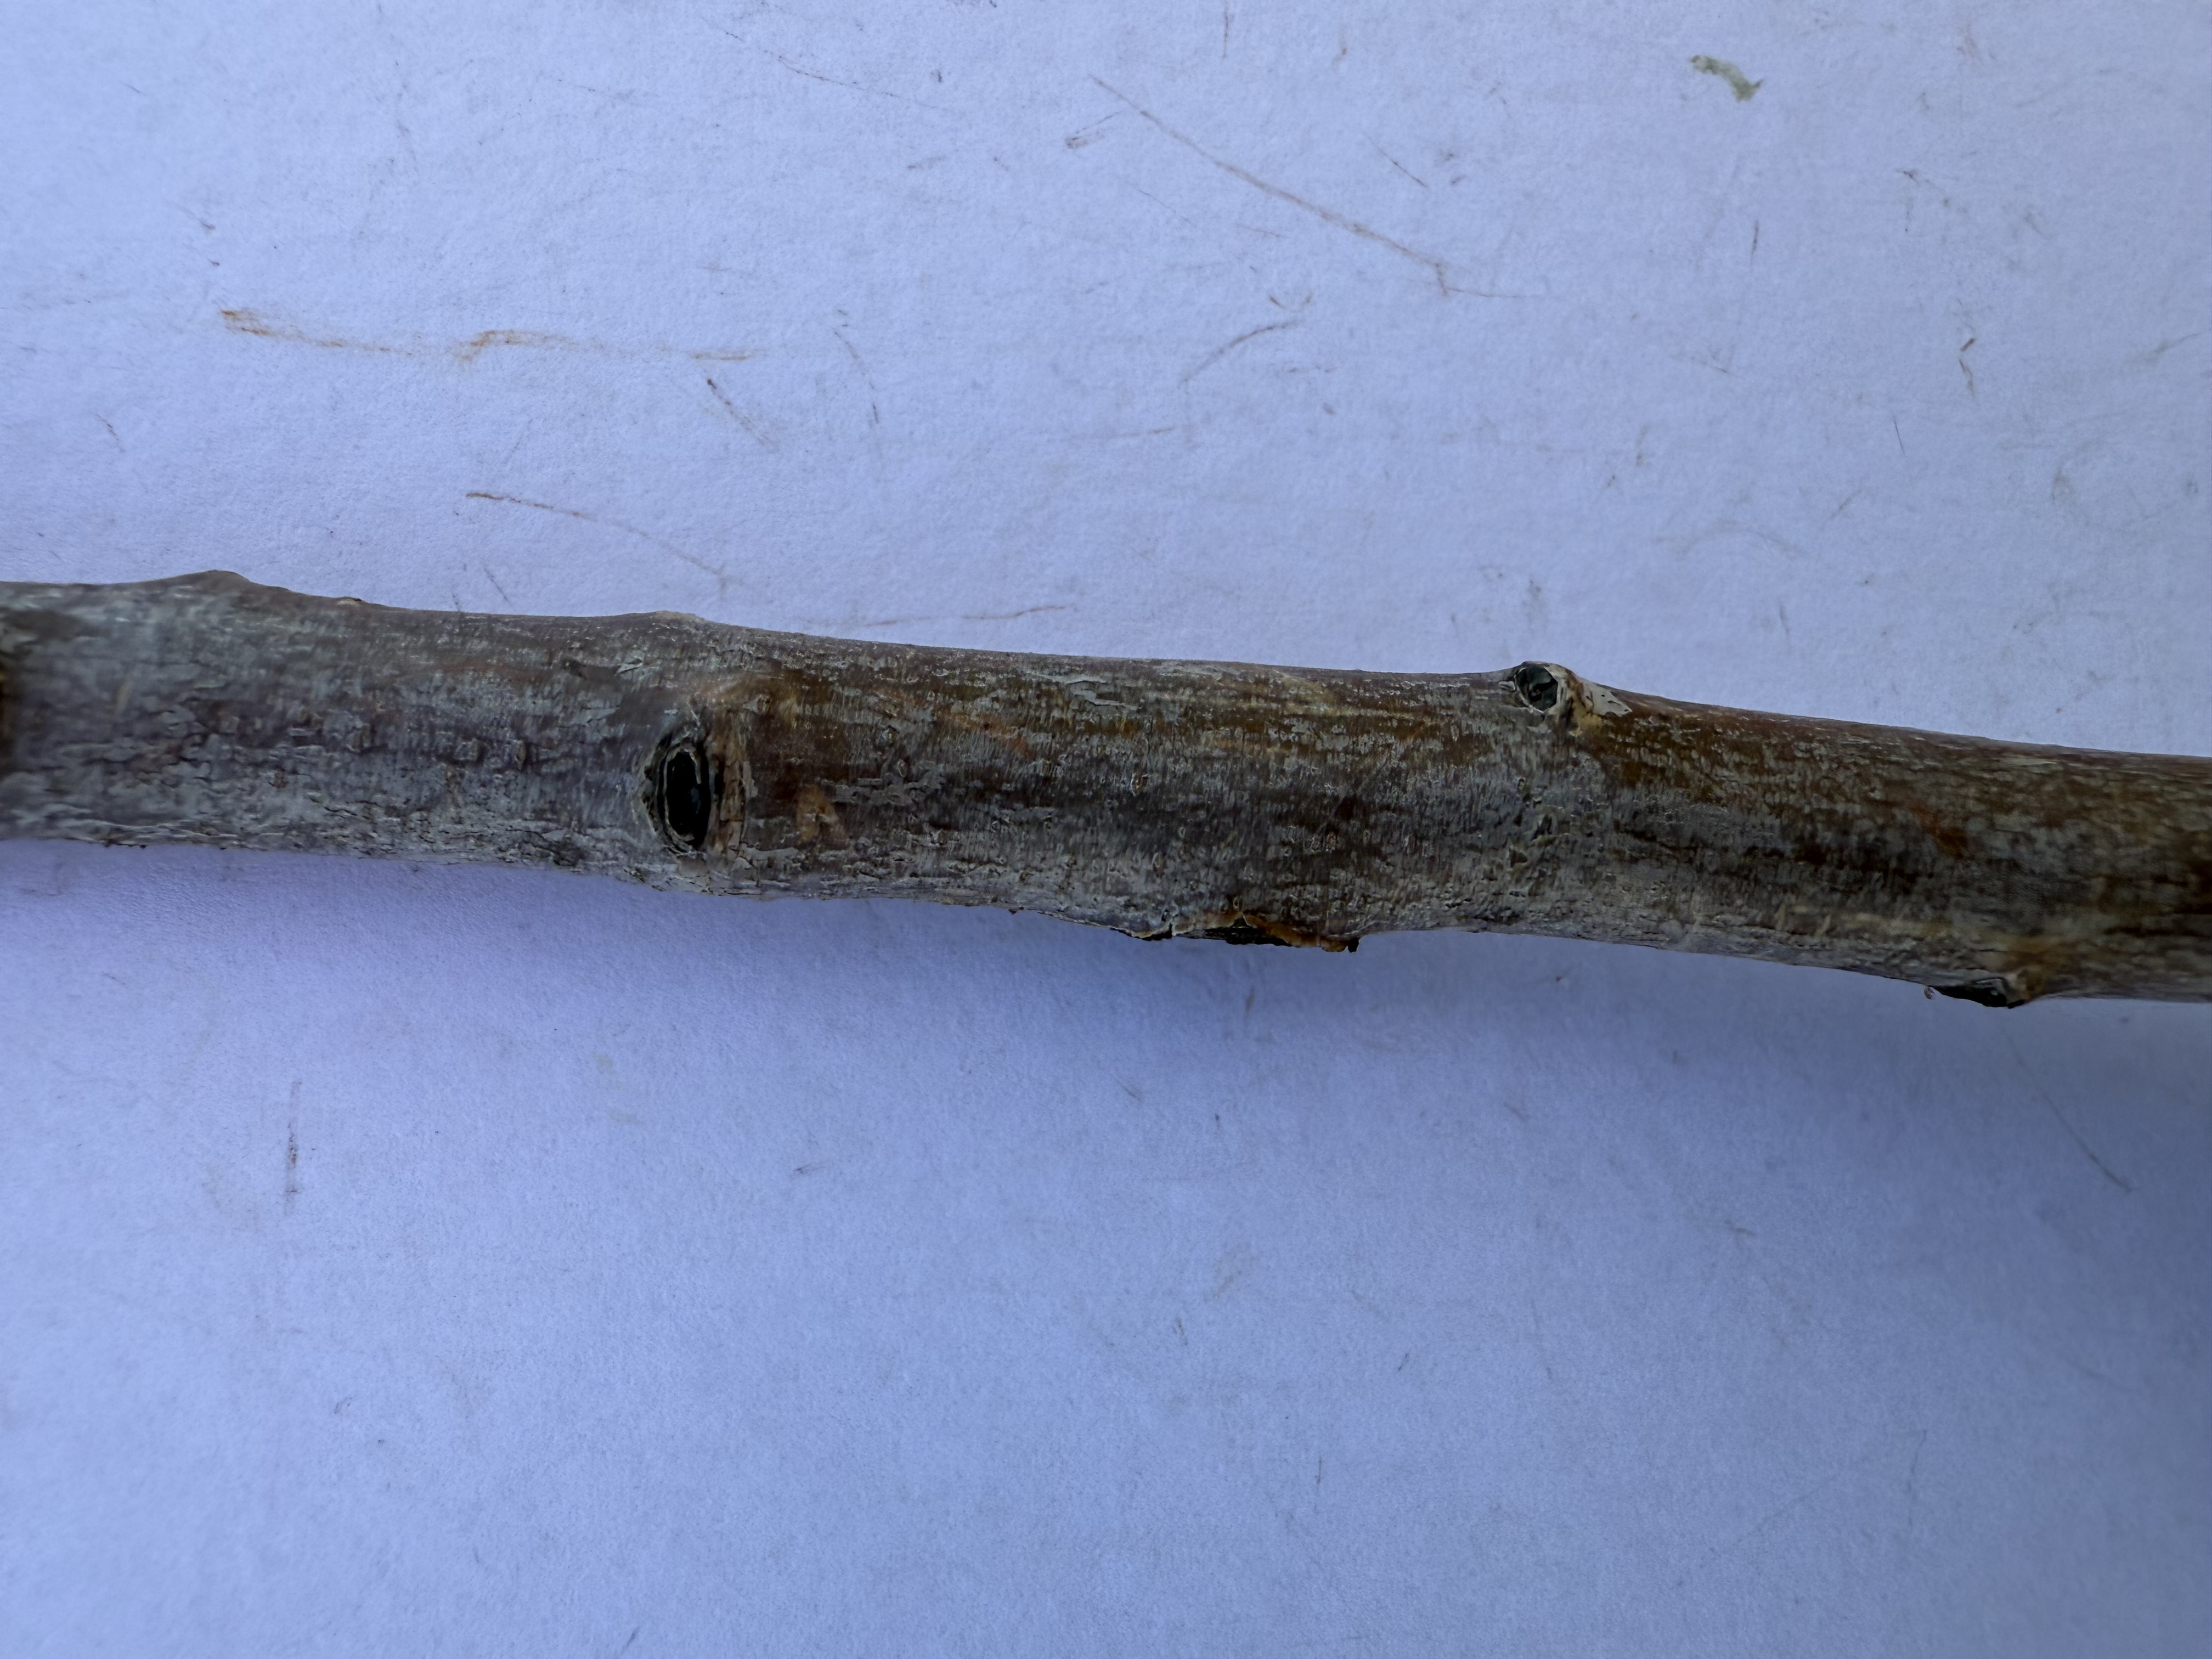
Variety: Ferragnes Almond